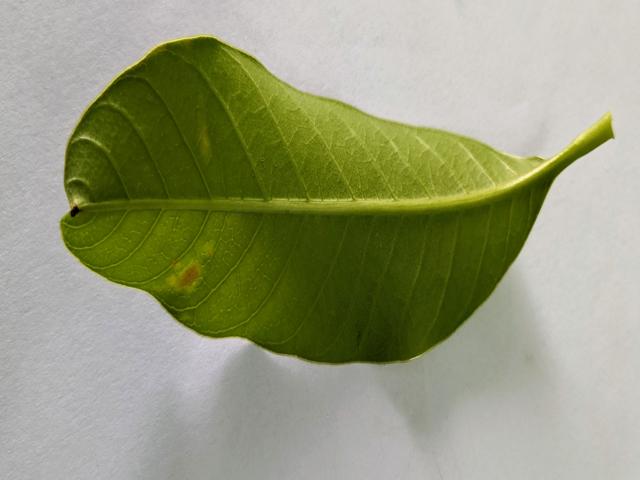
Mango leaf variety: Amrapali